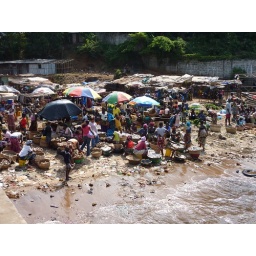
The fish market in Freetown on a quiet day.